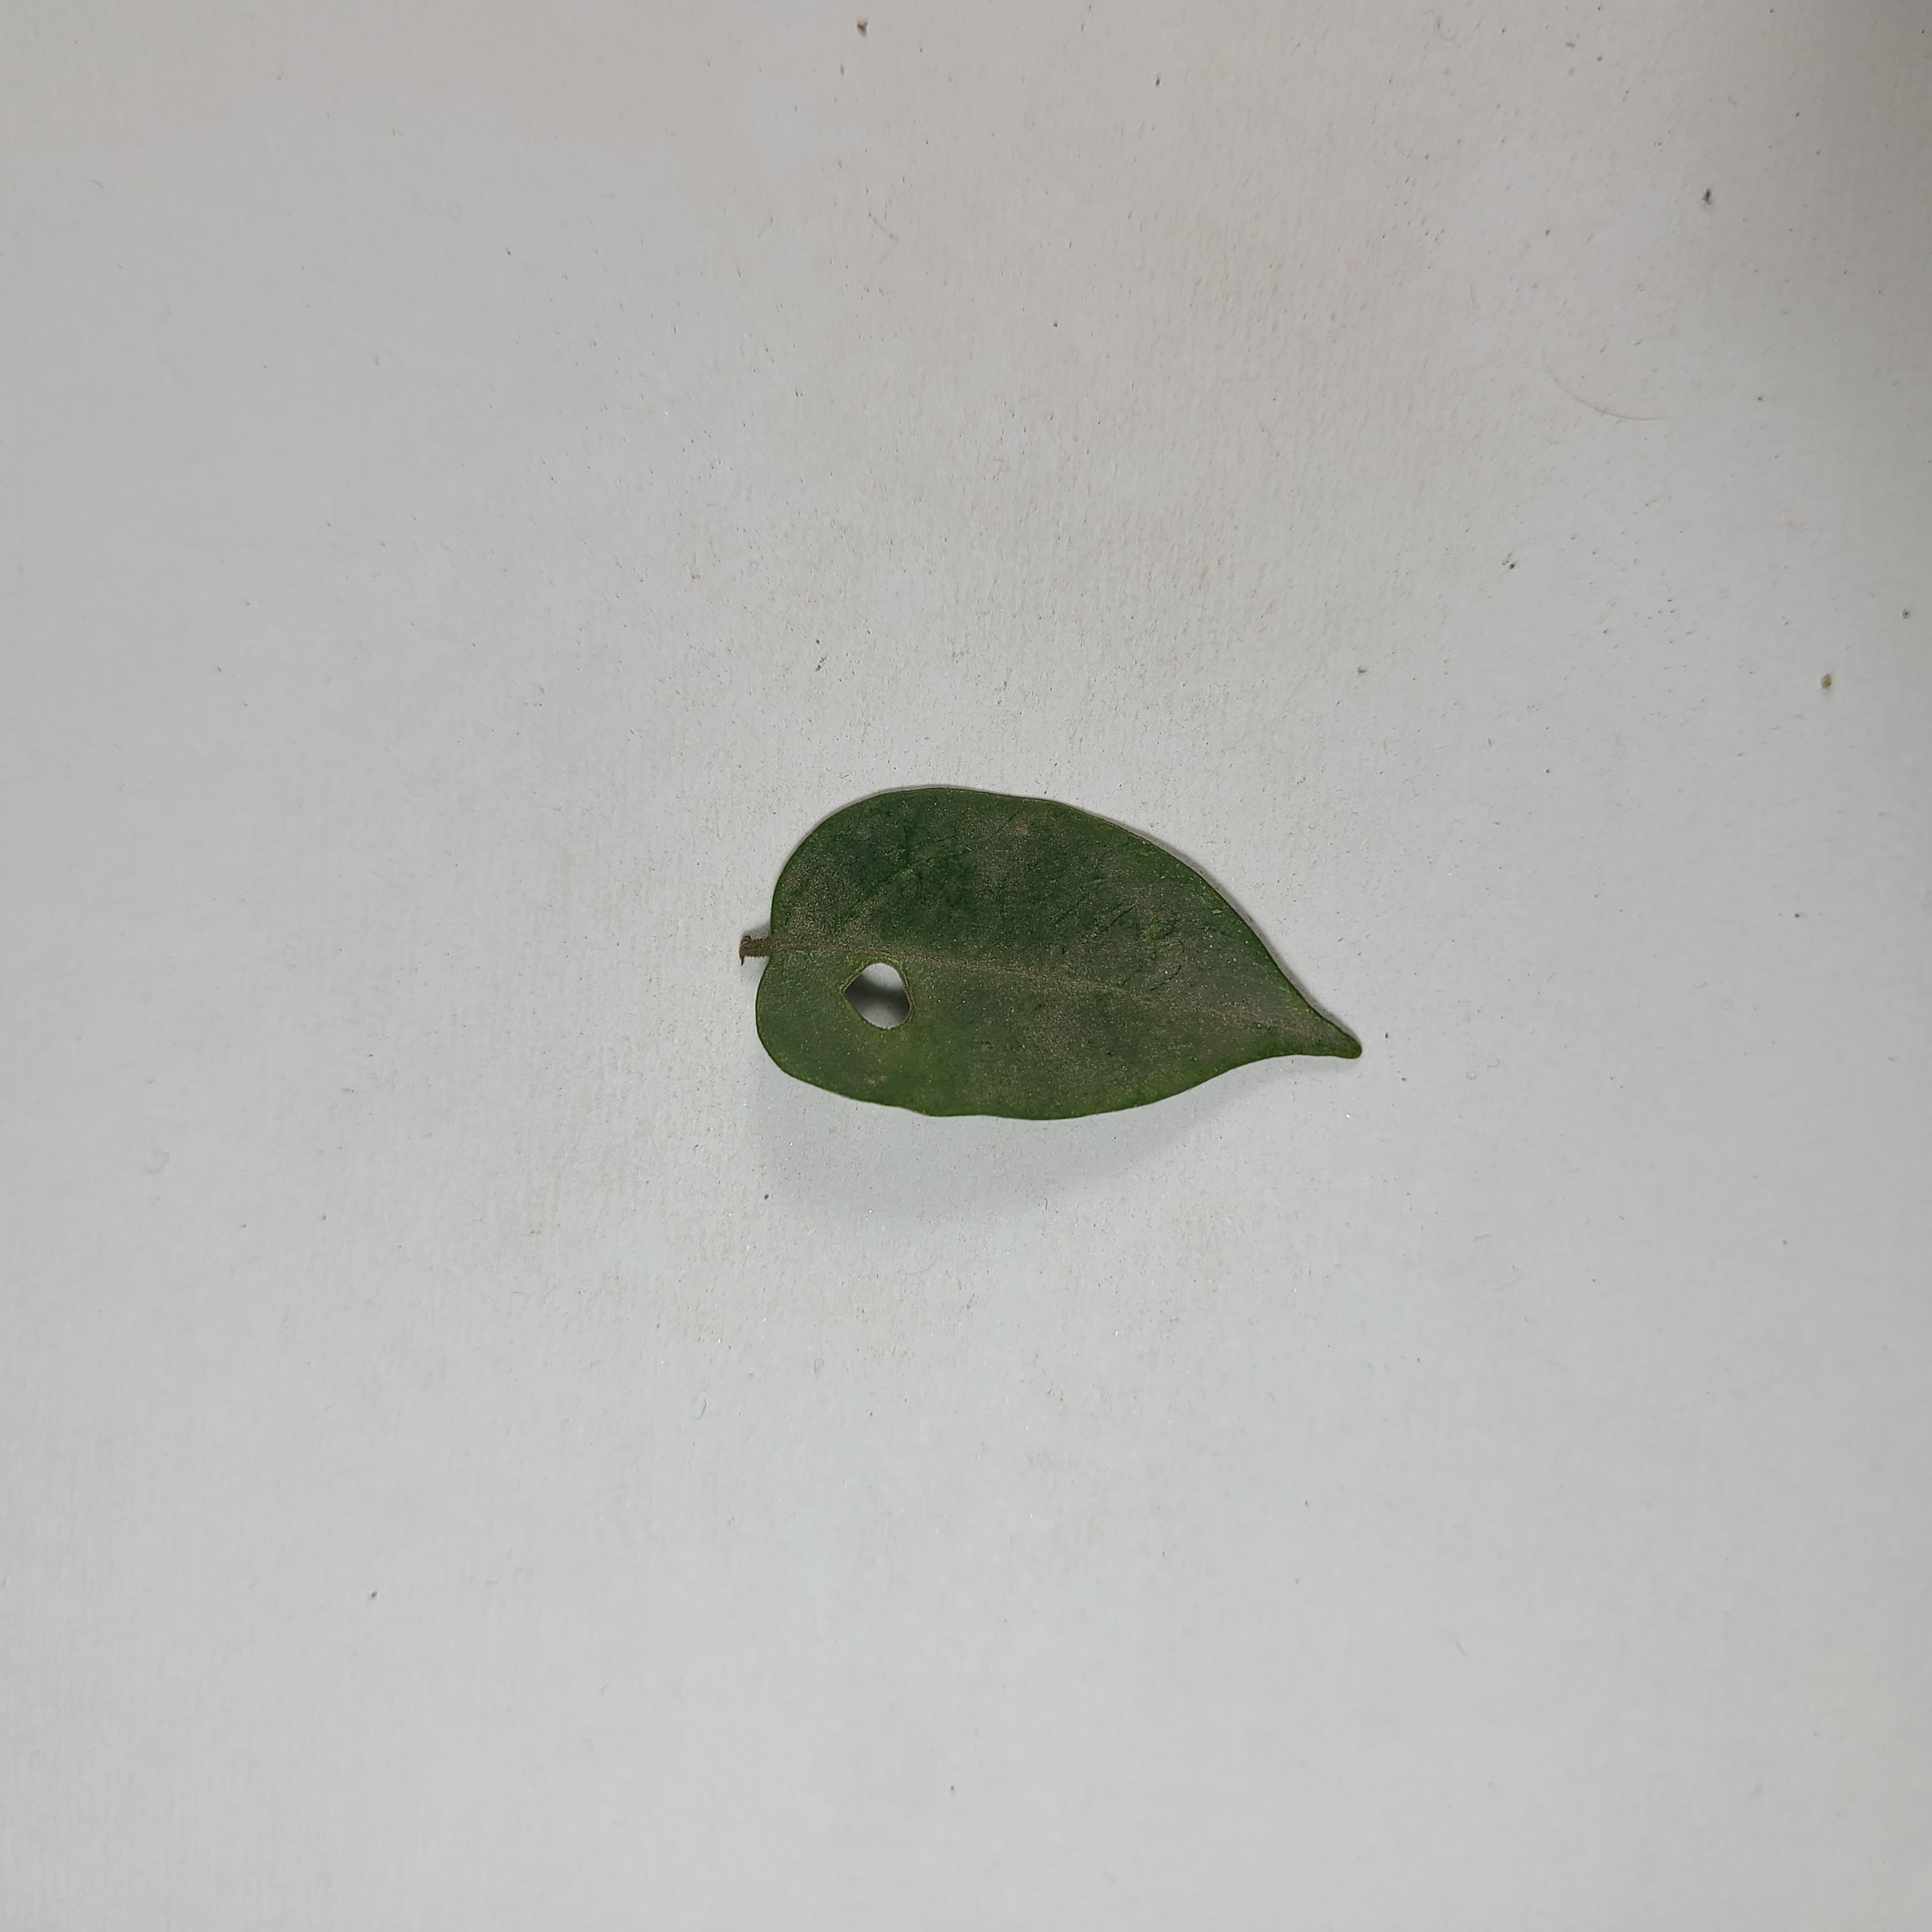
Label: Insect Hole leaves